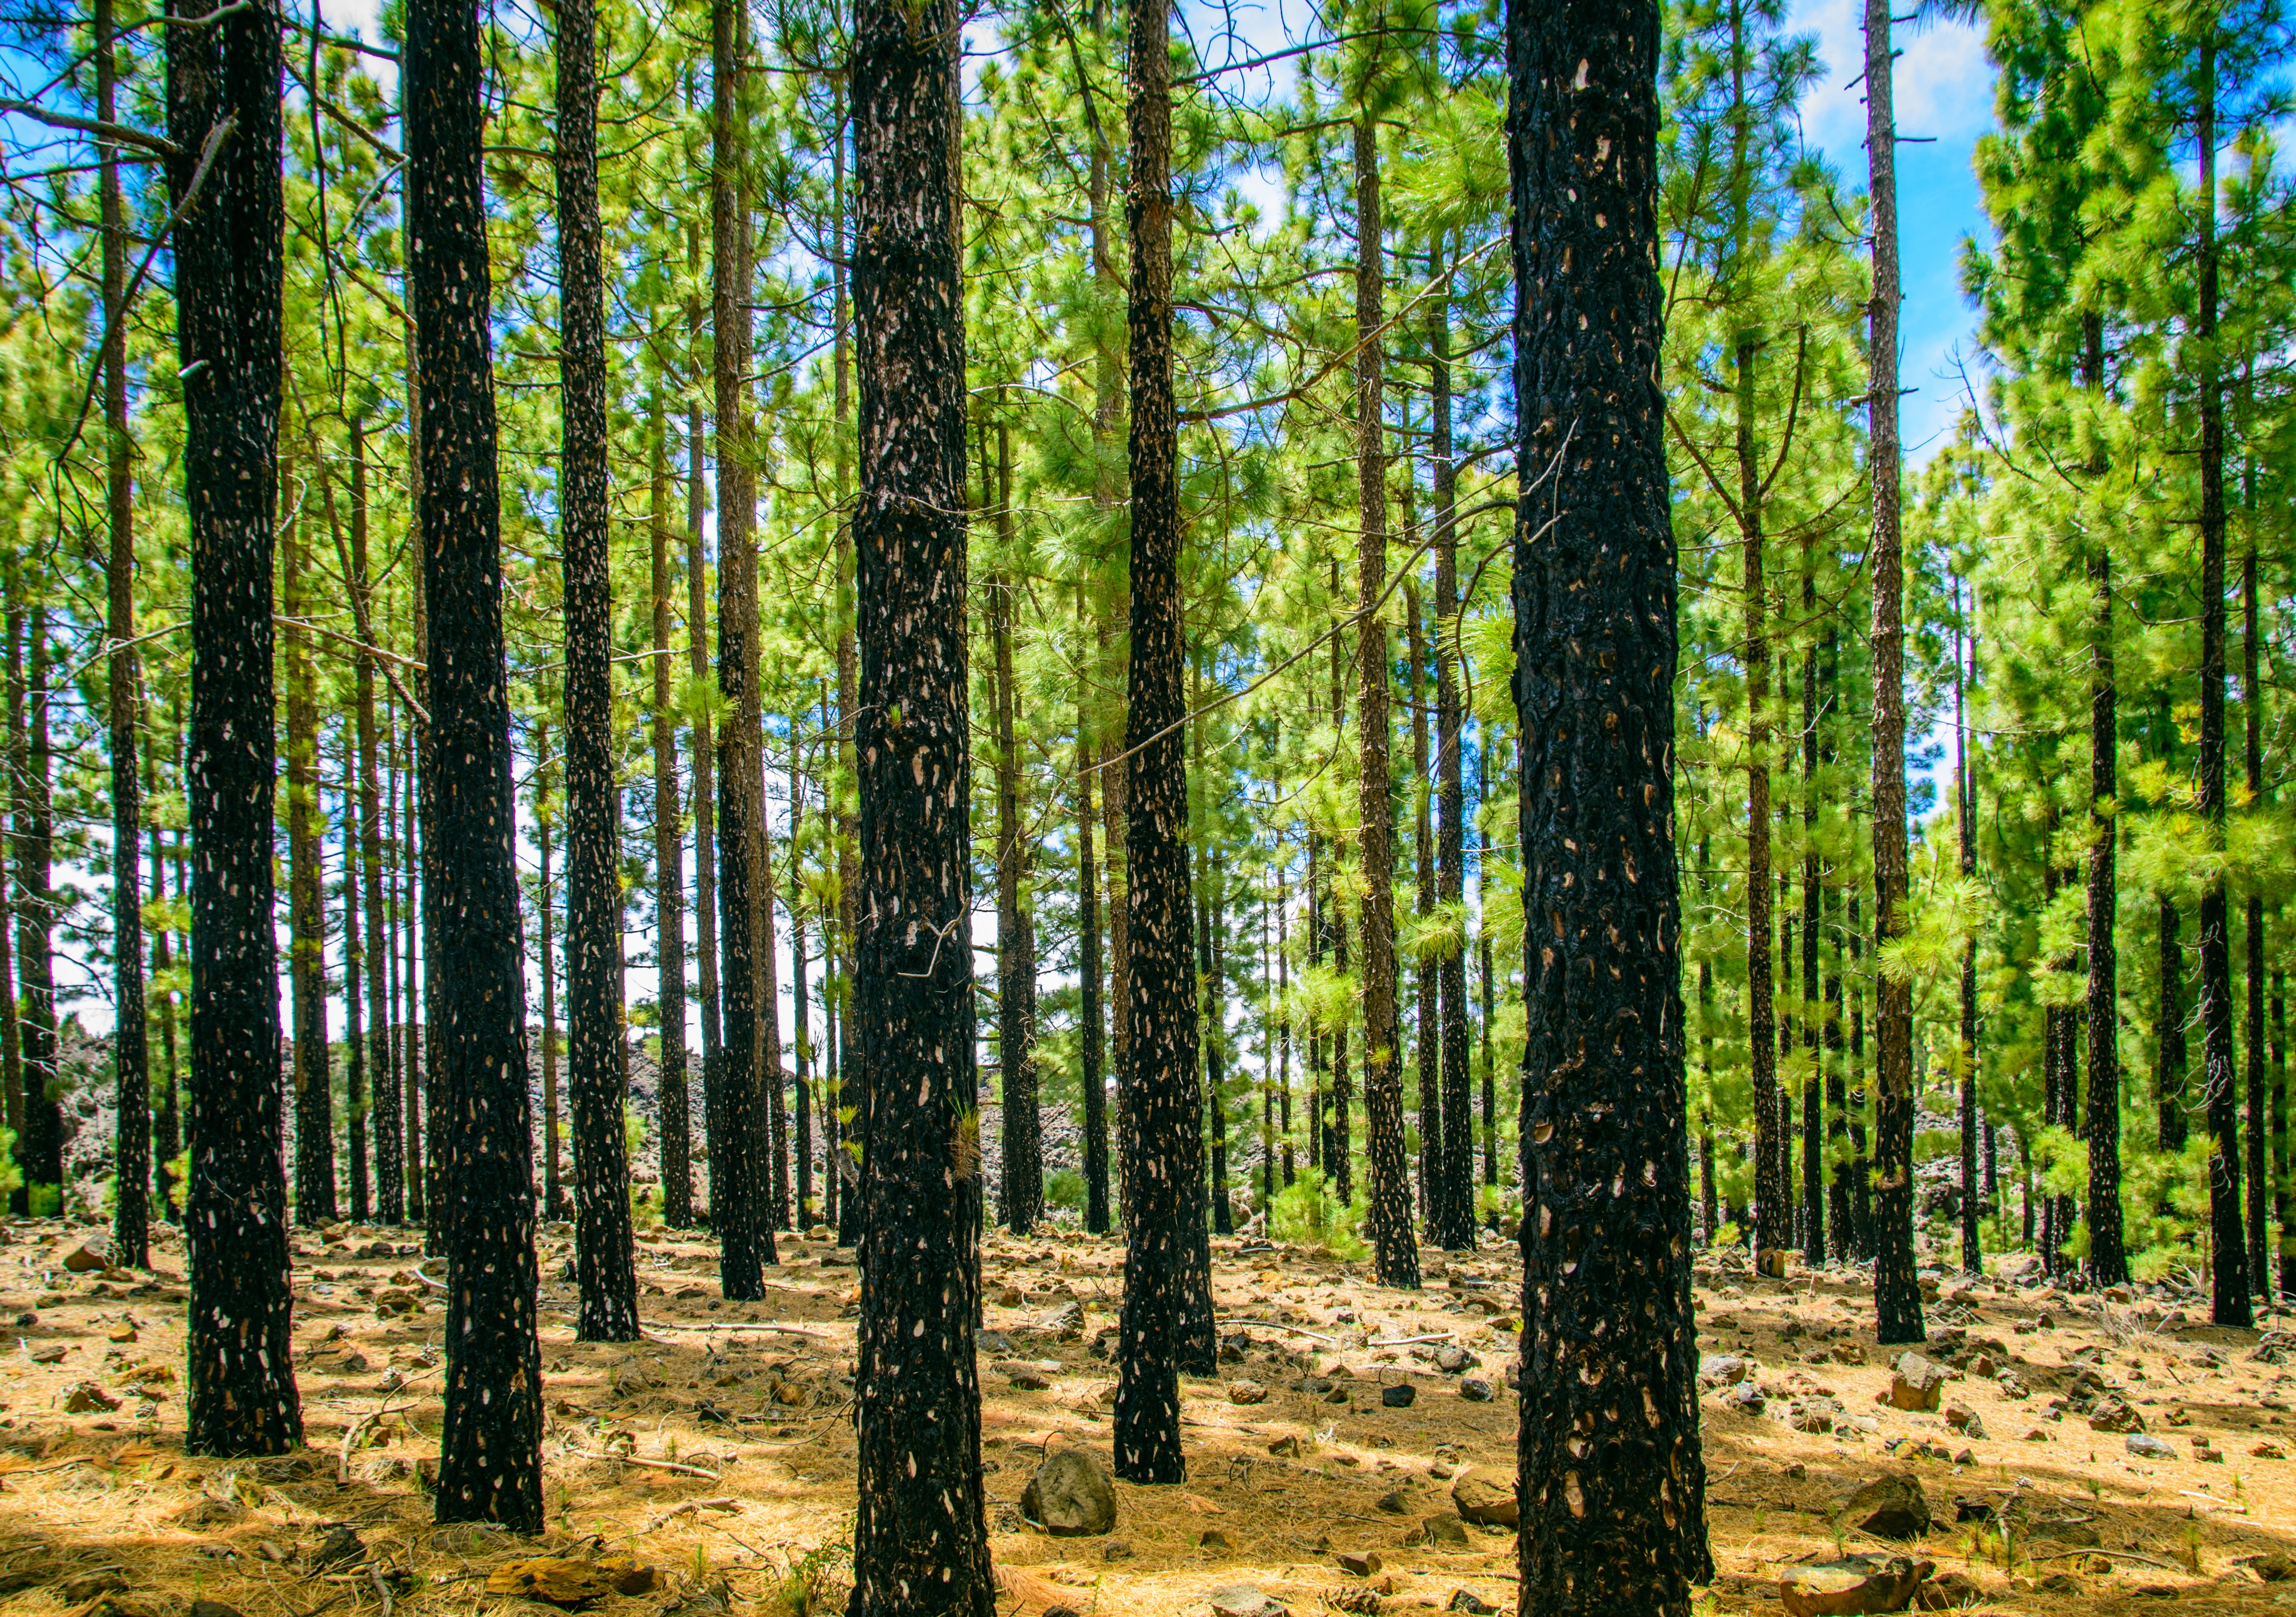
tree, forest, plant, sun, meadow, sunlight, summer, log, green, birch, conifer, brand, spruce, deciduous, conifers, grove, woodland, habitat, larch, ecosystem, burns, strains, biome, charred, old growth forest, natural environment, woody plant, temperate broadleaf and mixed forest, temperate coniferous forest, land plant